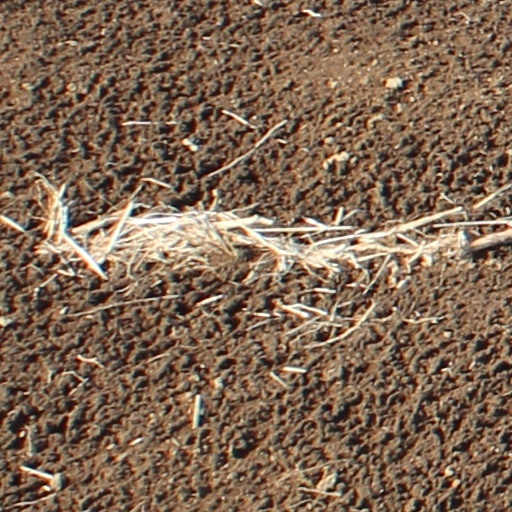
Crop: wheat